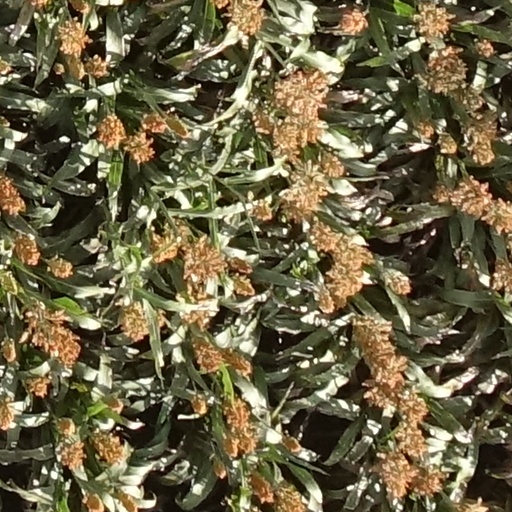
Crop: sorghum